Béla Pállik

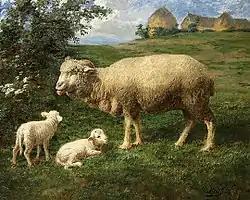
Lambs (before 1880)

Béla Pállik (2 February 1845, Nagymihály – 27 July 1908, Budapest) was a Hungarian artist, opera singer and theater director. He was best known for his animal paintings and was nicknamed "Birkapiktor" ("Sheep-painter").